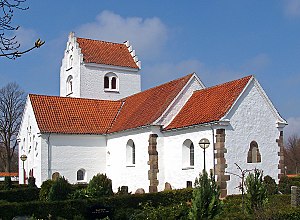
Vejlby-Risskov / Galleri
Vejlby Kirke Århus Amt, Denmark
Vejlby-Risskov er en bydel i Aarhus, beliggende ca. 5 km nord for Aarhus C.